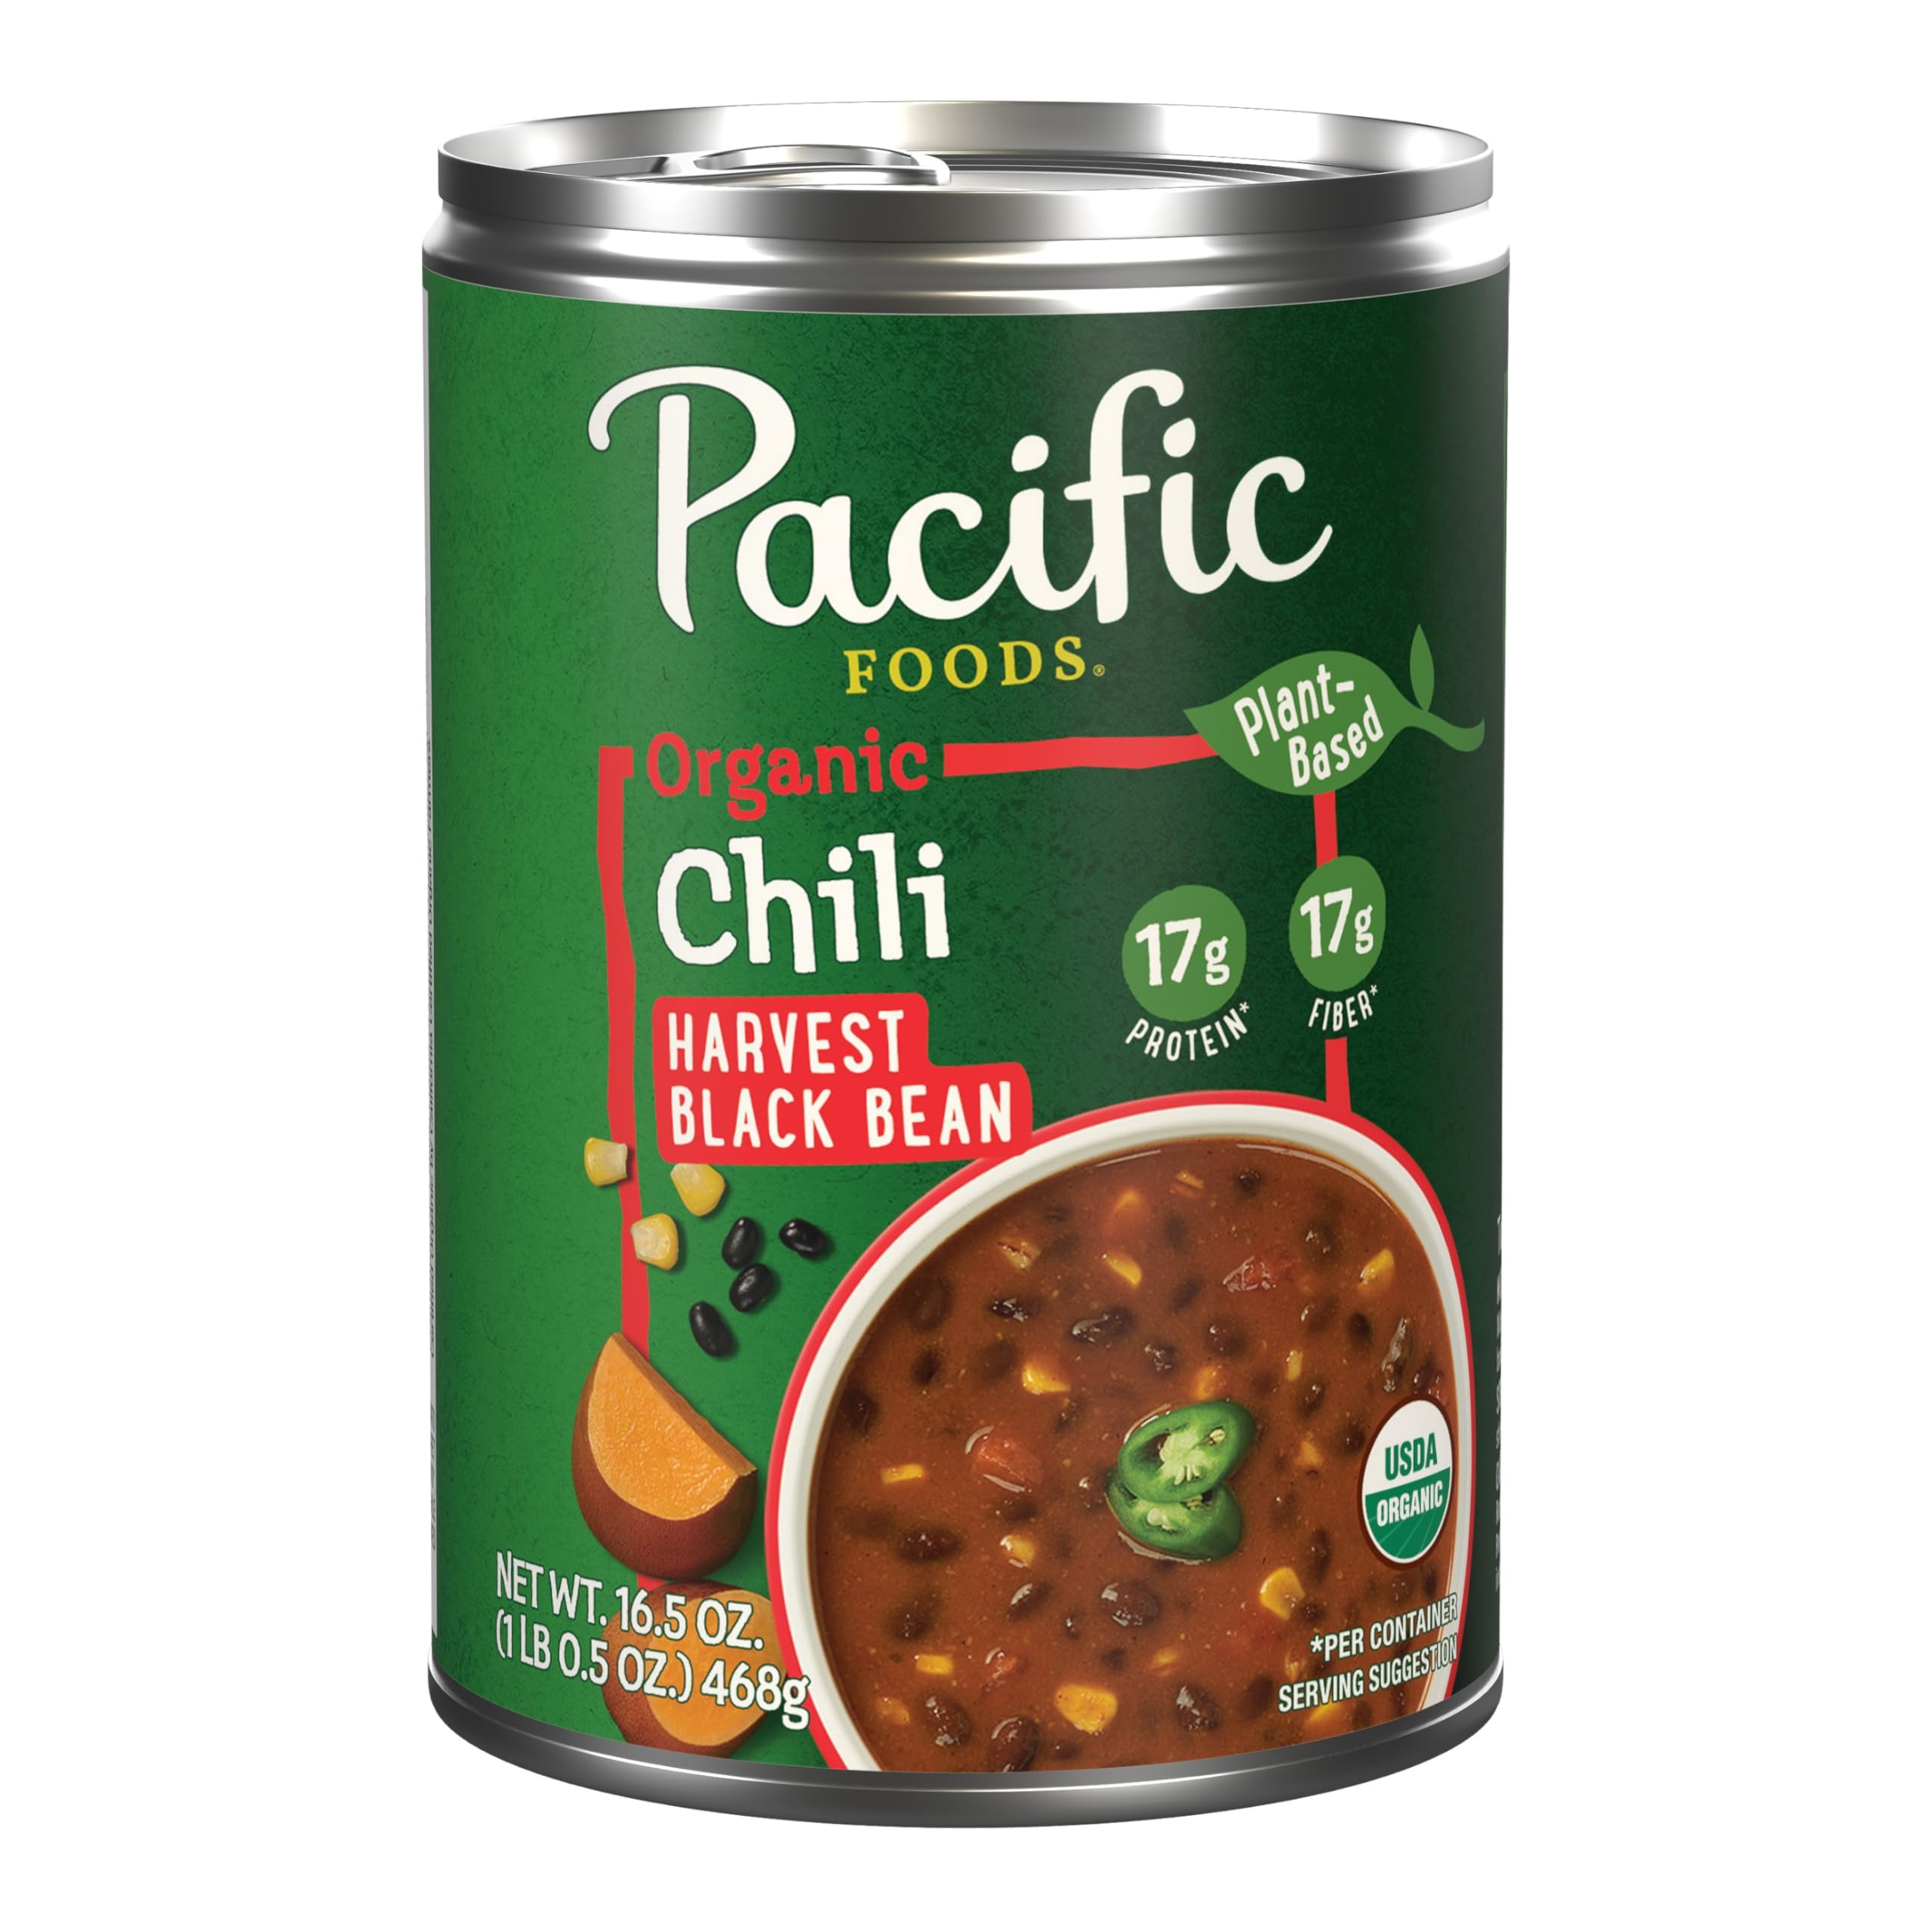
Item Name: Pacific Foods Organic Harvest Black Bean Chili, Plant Based, 16.5 oz Can
Bullet Point 1: One (1) 16.5 oz can of Pacific Foods Organic Harvest Black Bean Chili
Bullet Point 2: Made with black beans, sweet potatoes, corn and farro for the perfect balance of savory, sweet and smoky flavors
Bullet Point 3: Plant based chili that's USDA-certified organic and made with non-GMO ingredients
Bullet Point 4: Organic chili is delicious on its own as a quick and easy vegetarian snack, customized with your favorite toppings or paired with a salad, sandwich or wrap
Bullet Point 5: Instant stew that's great for appetizers or served with corn chips
Value: 16.5
Unit: Ounce

Price: 3.89